Kilbeggan Distillery

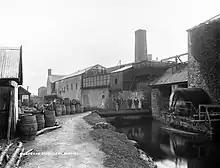
View of the distillery from the 1900s

In the early part of the 20th century, Kilbeggan, like many Irish whiskey distilleries at the time, entered a period of decline. This was due to the combined effects of loss and hampering of market access – due to prohibition in the United States, the trade war with the British Empire, shipping difficulties during the world wars, and Irish Government export quotas; as well as competition from blended Scotch, and disruption to production during the Irish war of Independence.